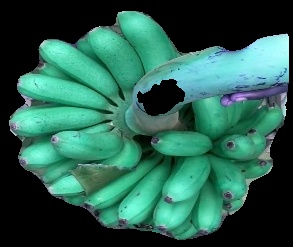
Variety: rasbale
Grade: grade1